Question: Please indicate a possible affordance area of baseball_bat that can be used for holding
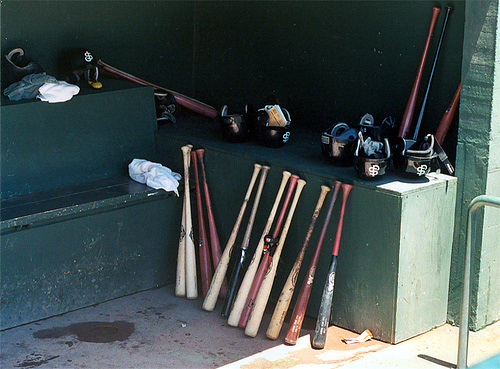
Answer: [262.614, 276.687, 295.681, 339.621]